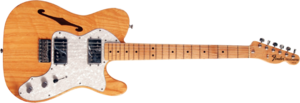
Telecaster / Galleri
Telecaster er en elektrisk guitar, som er produceret af Fender.